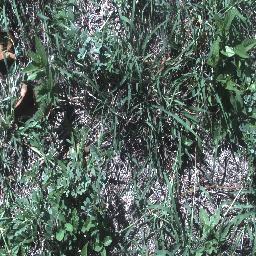
Label: negative